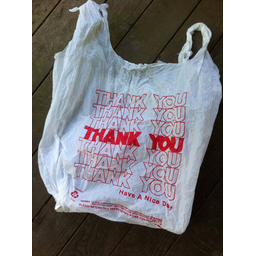
Label: plasticbags